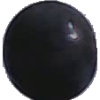
Label: blue_grape